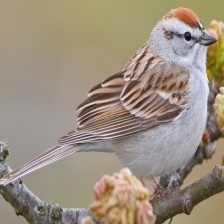
Species: CHIPPING SPARROW
Scientific name: SPIZELLA PASSERINA